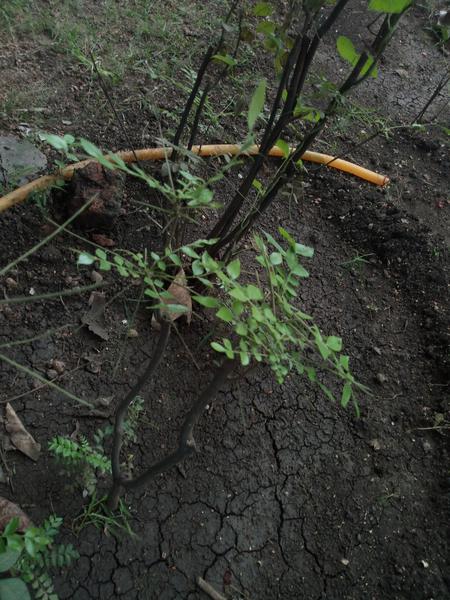
Plant: Curry_Leaf